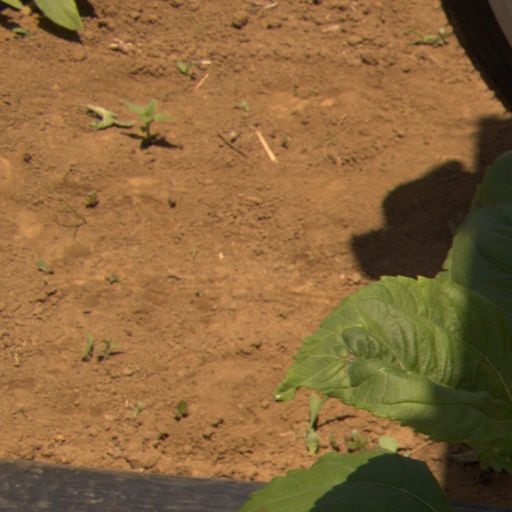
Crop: Jerusalem artichoke